Venezuelan literature

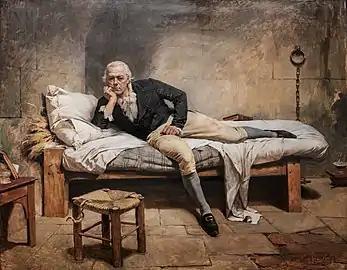
"Miranda in La Carraca" (1896), by Arturo Michelena, depicts Francisco de Miranda during his last days, in the prison of Cádiz.

Literature written in Venezuelan territory began to develop at the time of the Conquest of America with the Chronicles of the Indies and later with the first autograph texts by colonial authors. Literary activity was constant throughout the colonial period, but due to the late introduction of the printing press in the region, few works have survived to the present day.